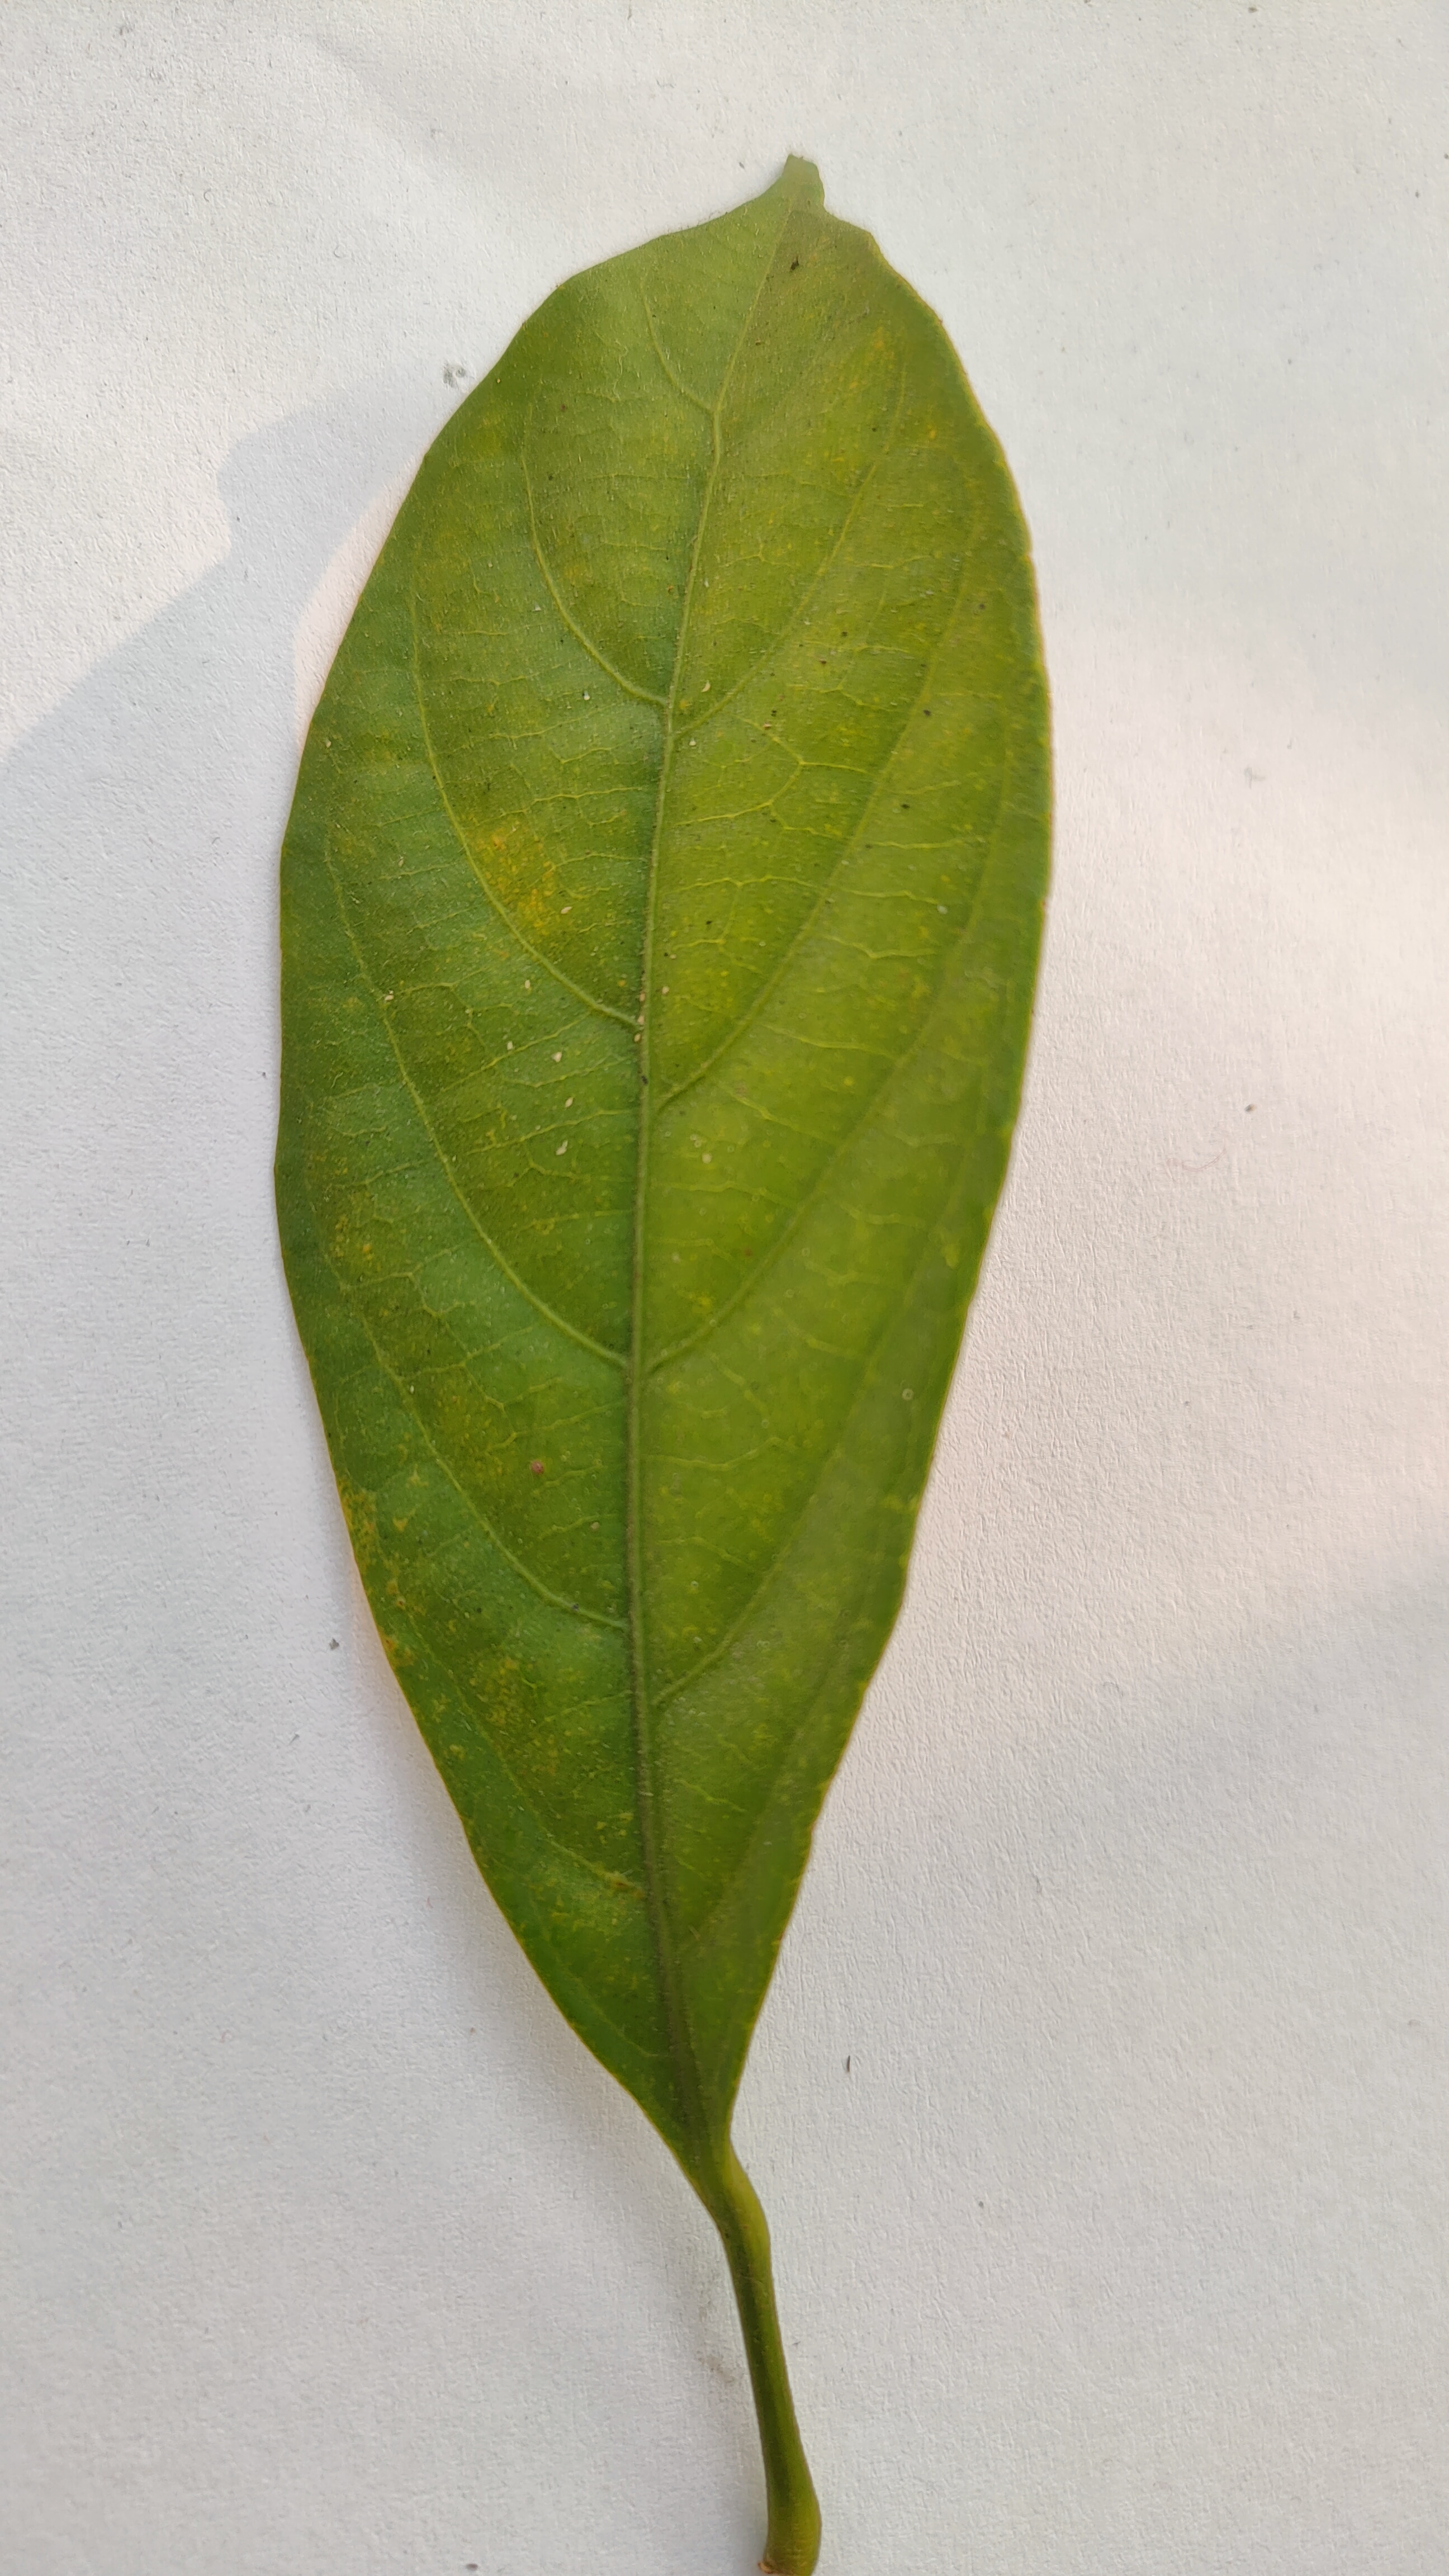
Leaf variety: Lotkon